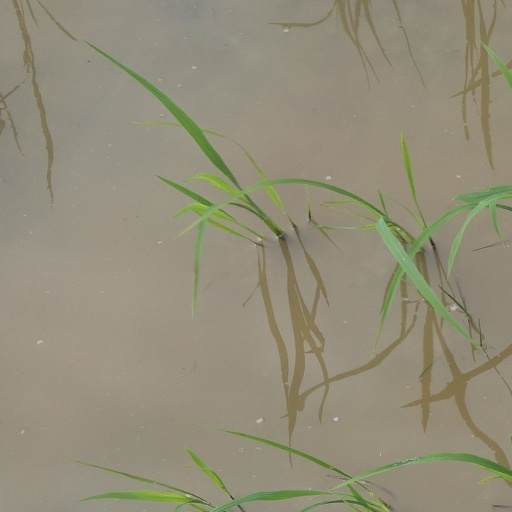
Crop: rice